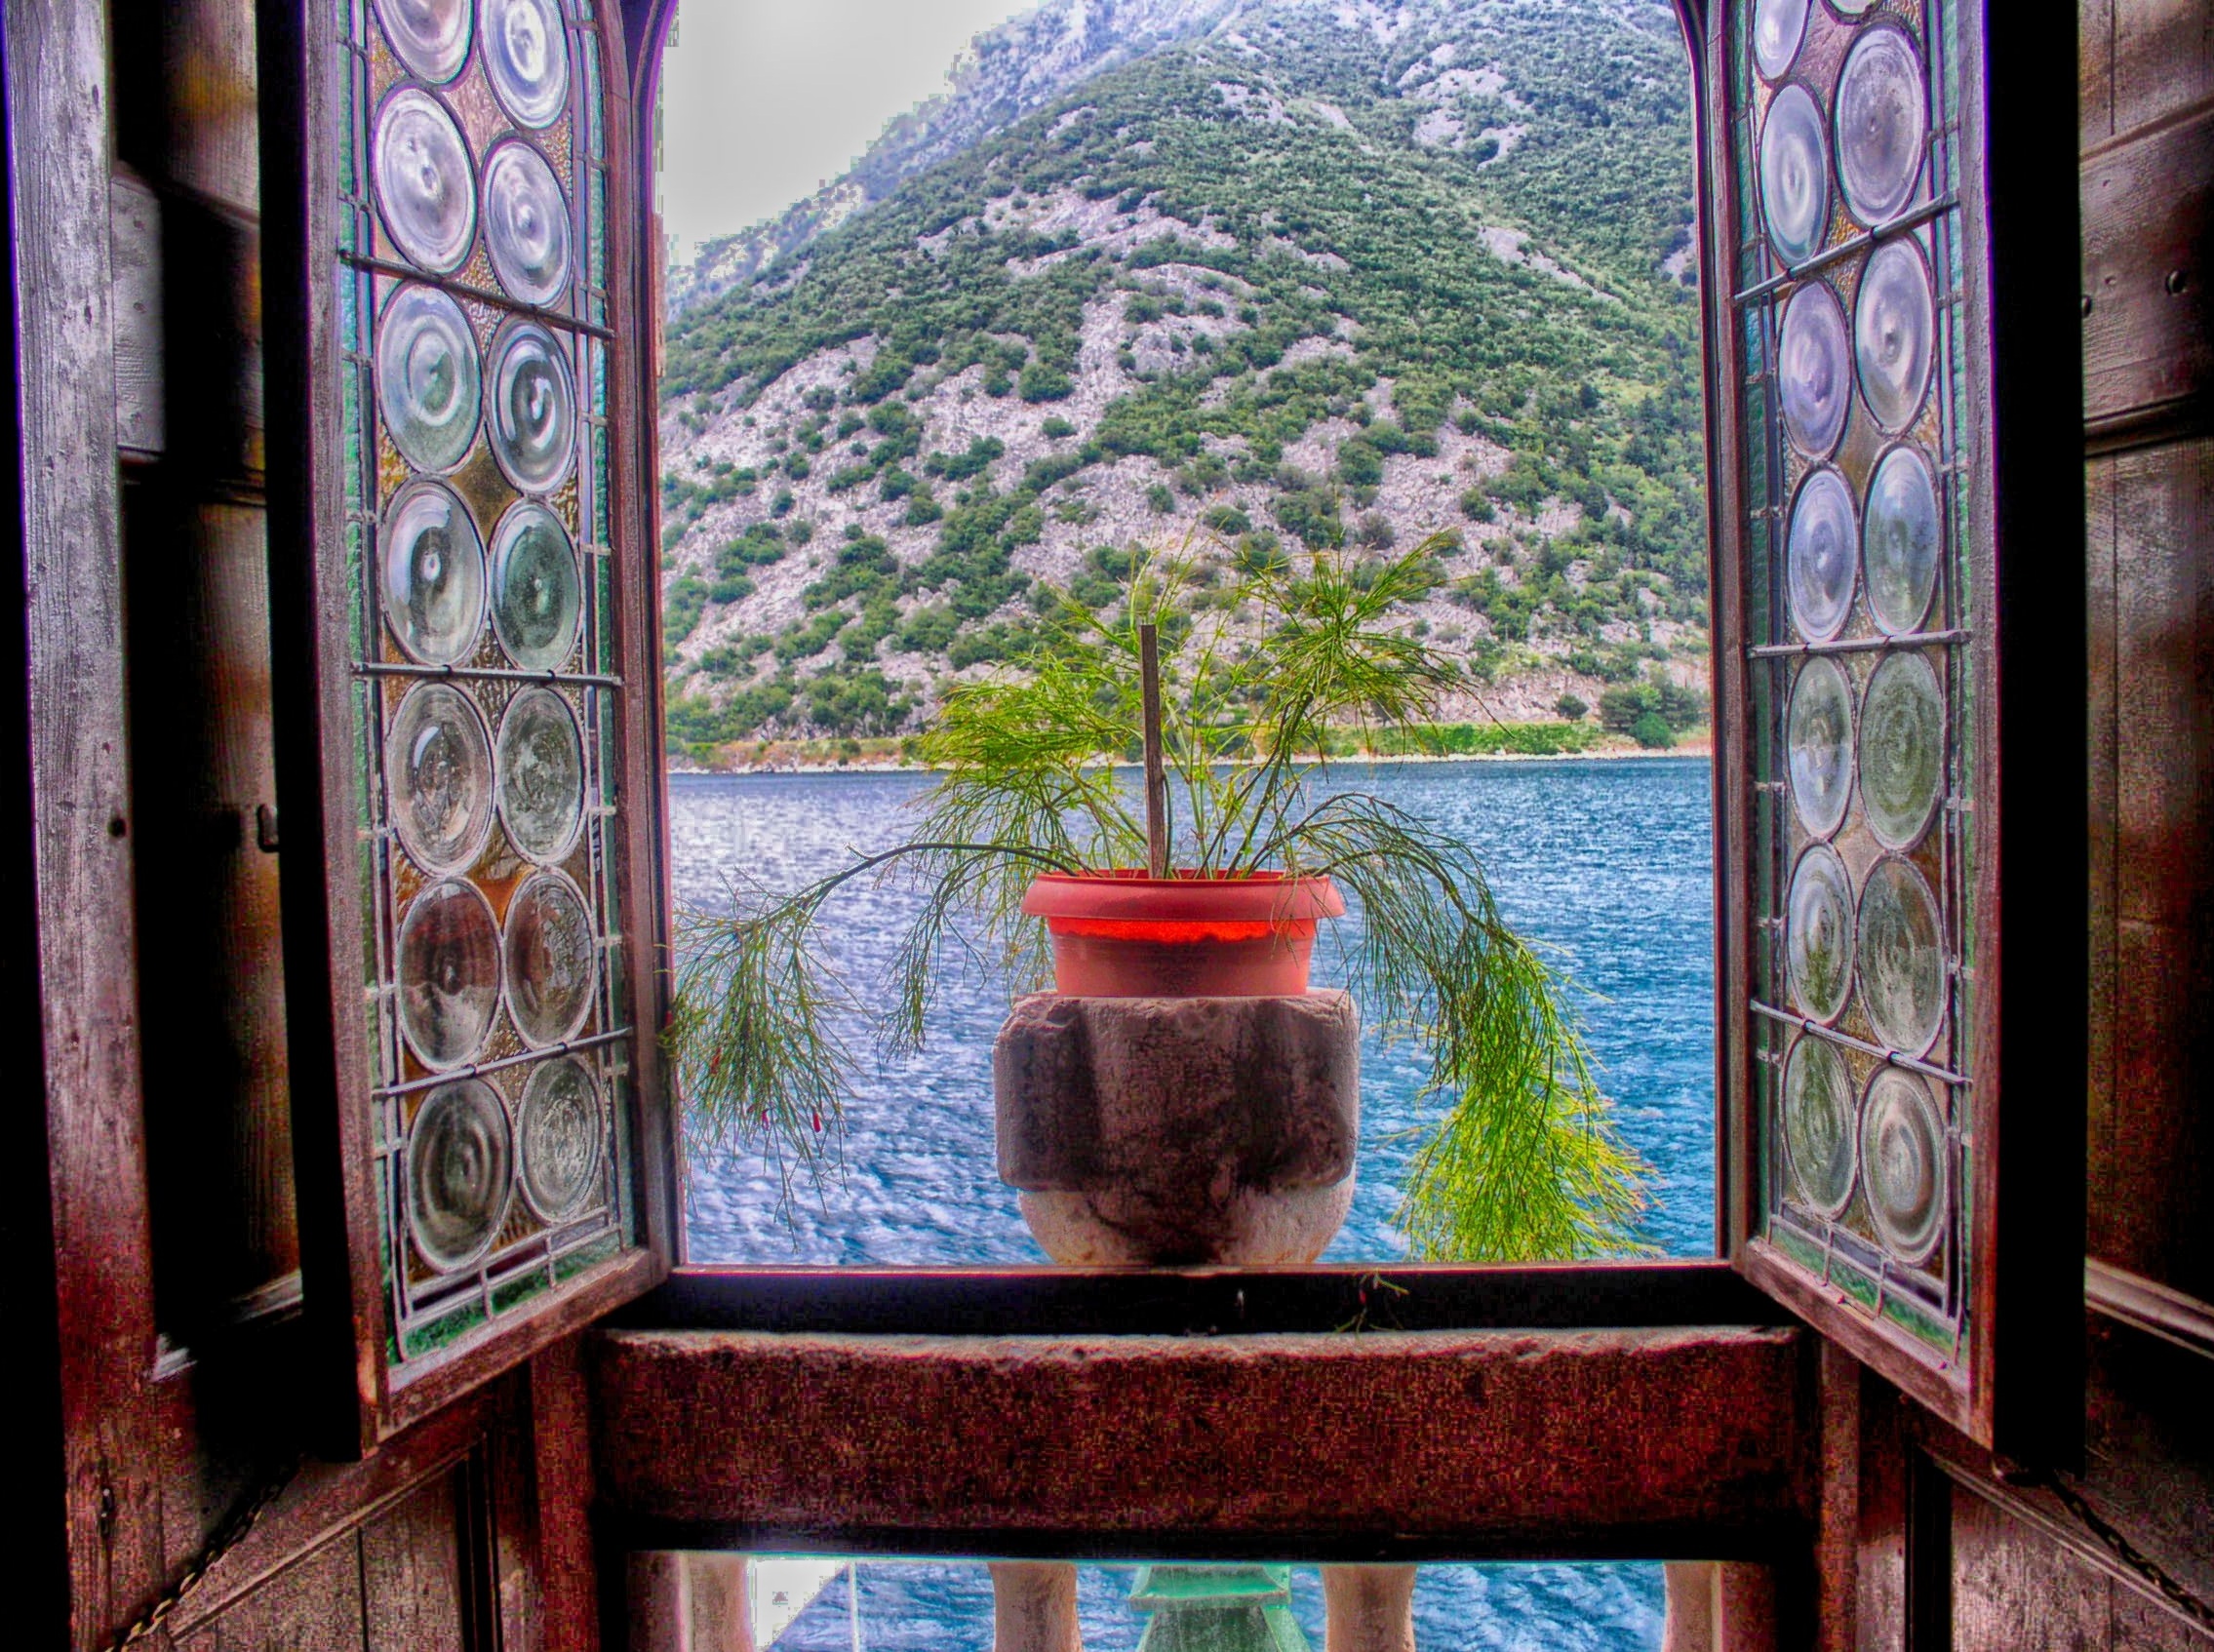
mansion, house, flower, window, glass, home, wall, cottage, material, painting, interior design, green plant, croatia, mural, estate, opening, well being, against the light